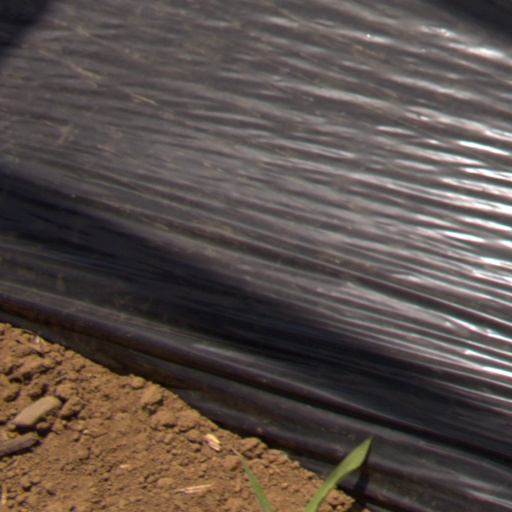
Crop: Jerusalem artichoke